Nissan NV200

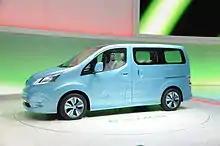
Nissan e-NV200 concept presented at the 2012 Geneva Motor Show.

In China, the NV200 is built by Nissan in partnership with Dongfeng Motor, and was released in June 2010. Early models include HR16 DOHC (83 kW/150 Nm) engine. The Chinese market NV200 was refreshed in February 2014 with V-Motion grille, adding a new Luxury variant with redesigned three-bar grille, redesigned bumper and two-tone alloy wheels.